Bauer Pottery

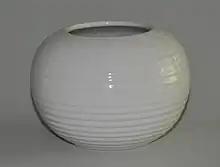
J.A. Bauer ring ware vase

Louis Ipsen was hired around 1912 as a designer, adding fancy redware items to the pottery lines. Matterson (Matt) Carlton, an accomplished turner, joined the company producing hand-thrown vases, rose jars, and carnation vases for the nursery trade. In 1922, J. A. Bauer retired and in 1923 died. One third of the company was sold to his daughter Eve, and her husband Watson E. Bockman. The other two thirds was sold to Bernard Bernheim. Bockman became president of the company. By 1928, Bockman resigned and the heirs of Bernard Bernheim, sons Sam and Lynn Bernheim, ran the company. In 1929 W. E. Bockman bought out the Bernheims and once again became president of the company. Bockman hired ceramic engineer Victor F. Houser to develop new glazes. "The introduction of Houser's brilliant new colors on Ipsen's dishes proved a momentous event.",